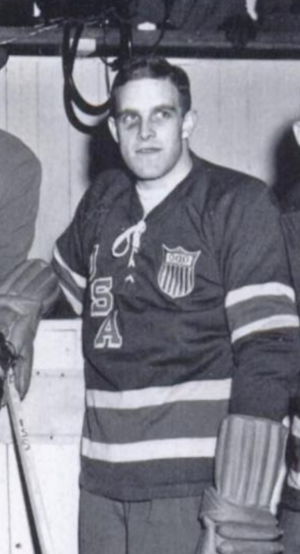
Arnold Oss est un joueur américain de hockey sur glace.